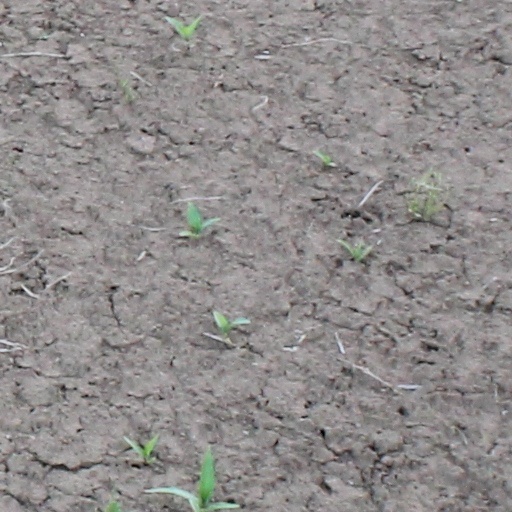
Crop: wheat